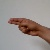
The image shows a hand gesture representing the letter 'H' in Indian Sign Language.